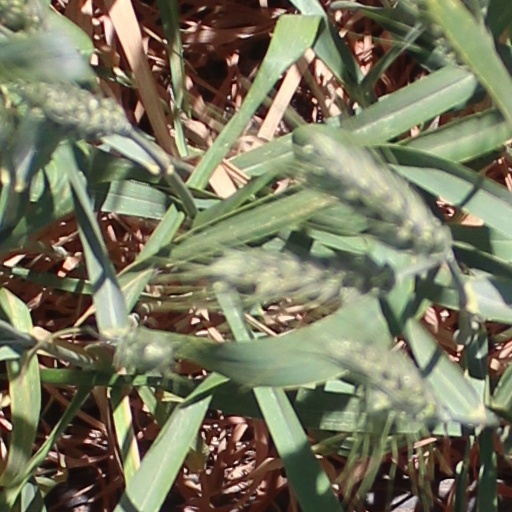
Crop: wheat